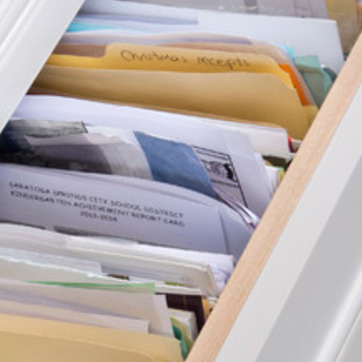
Material: paper